Palazzo Albertoni Spinola

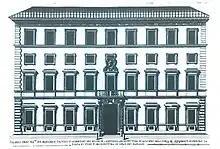
Palace Albertoni Facade (1620 ca.)

The work was commissioned by Marquis Baldassarre Paluzzi Albertoni initially to Giacomo della Porta (1532-1602), then continued and completed by Girolamo Rainaldi (1570-1655), in an area between the buildings De Rossi (later Cavalletti) and Capizucchi.